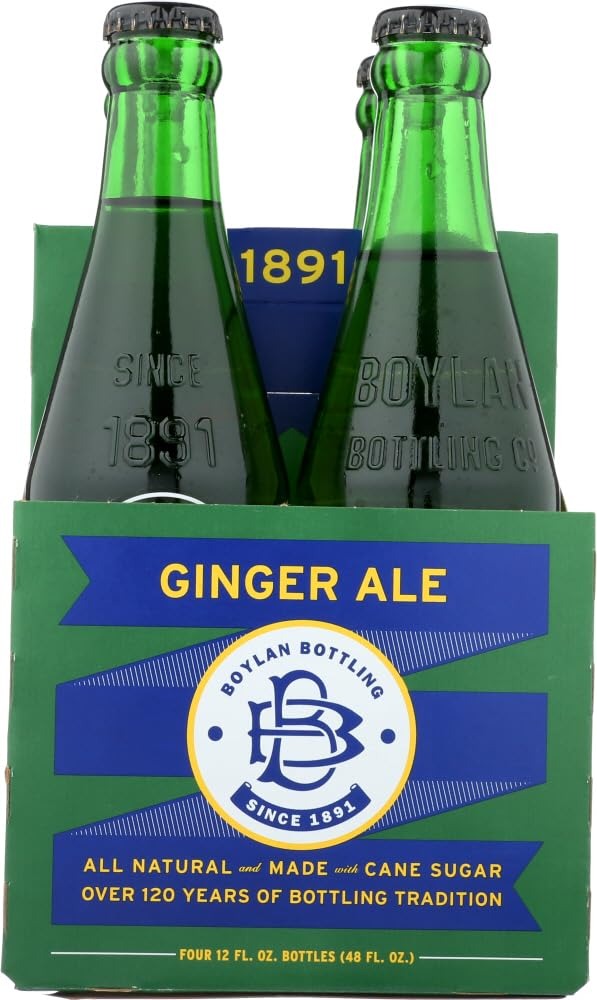
Item Name: Boylan Ginger Ale Soda, 12 fl oz (24 Glass Bottles)
Bullet Point 1: Our take is a classic, pale ginger ale, with a clean taste. Smoother than a traditional ginger beer
Bullet Point 2: Caffeine FREE
Bullet Point 3: Gluten FREE
Bullet Point 4: Vegan Friendly
Bullet Point 5: Kosher
Value: 288.0
Unit: Fl Oz

Price: 65.495